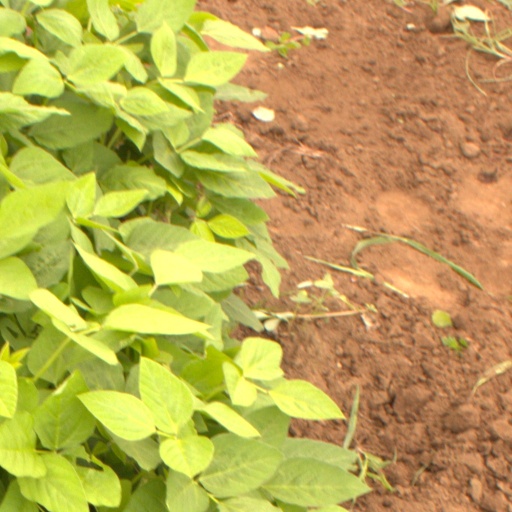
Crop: soybean